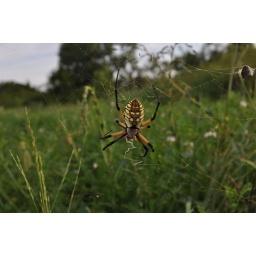
golden orb in field